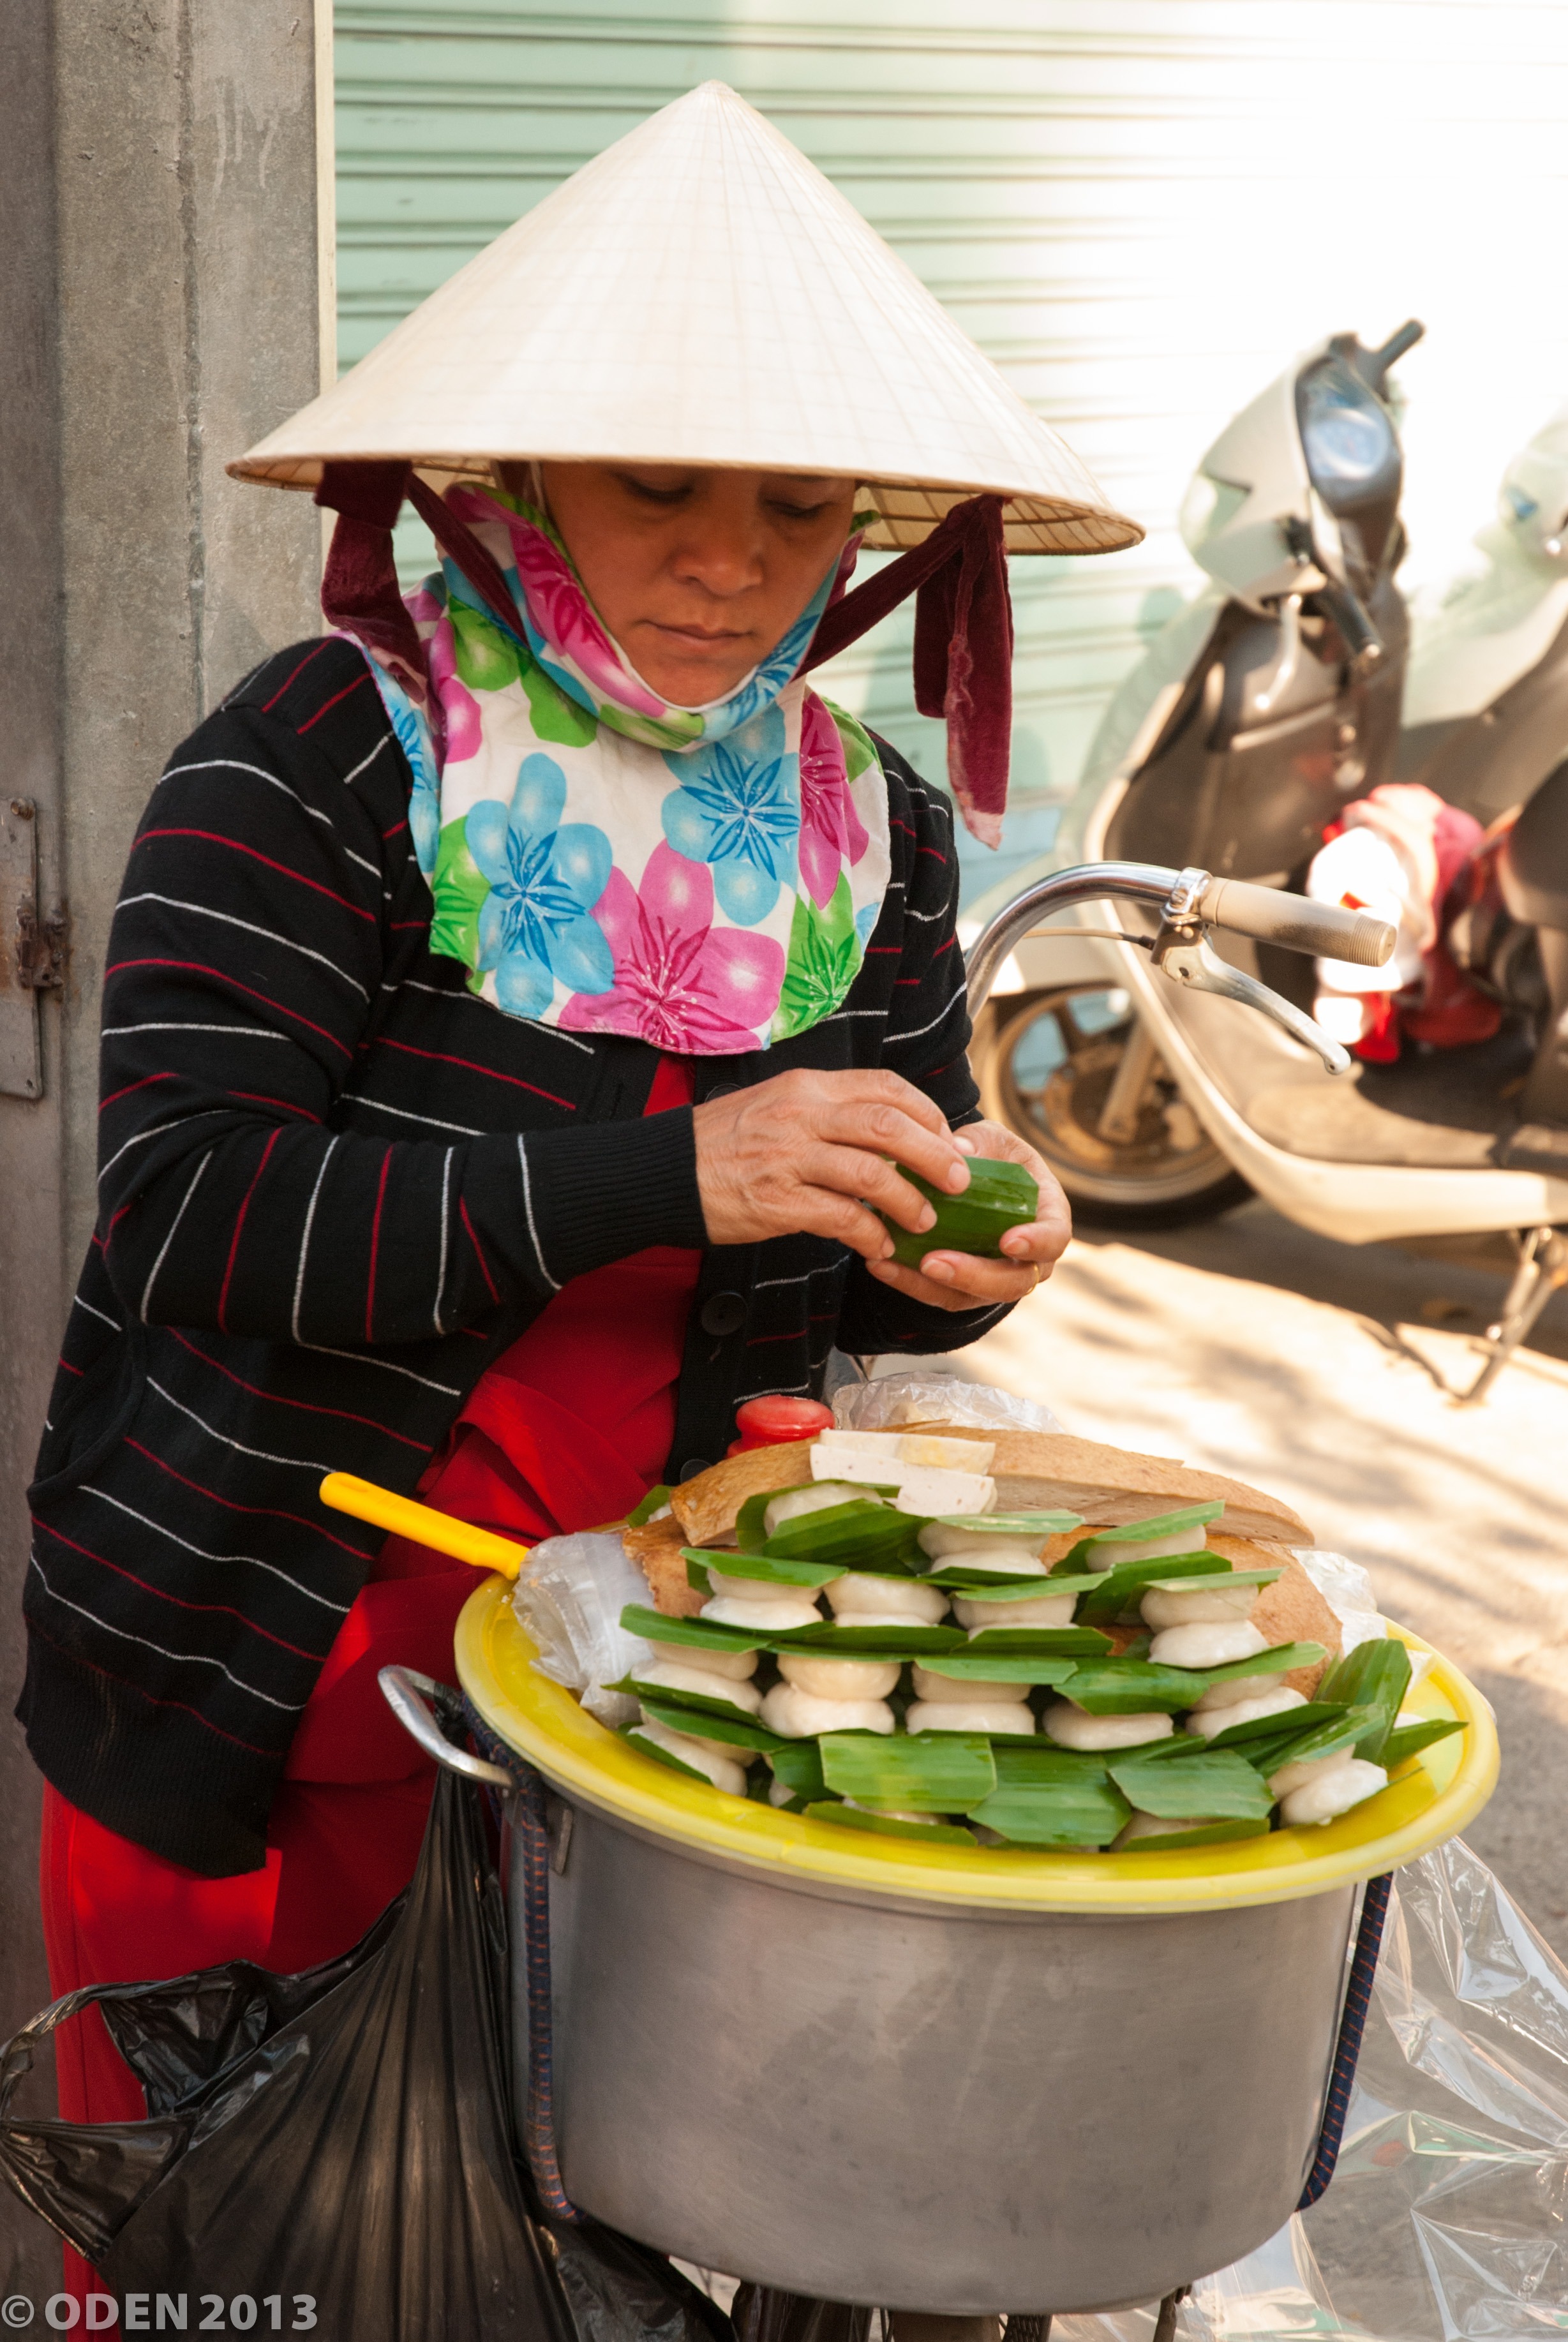
dish, food, colorful, cake, new year, vietnamese, vietnam, new year's eve, new year's day, ho chi minh city, sense, lunar new year, traditional eve